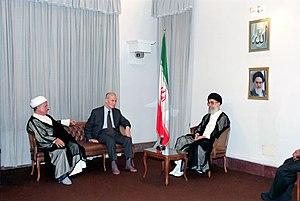
Les relations entre l'Iran et la Syrie sont les relations internationales entre la république islamique d'Iran et la République arabe syrienne.